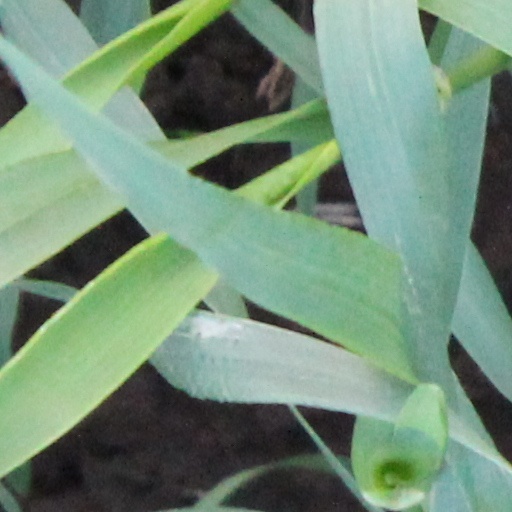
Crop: wheat